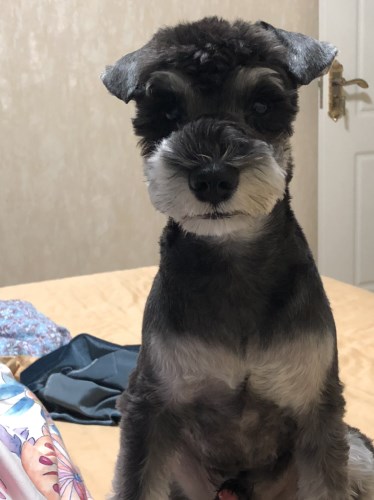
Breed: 2342-n000102-miniature_schnauzer